Tuvalu

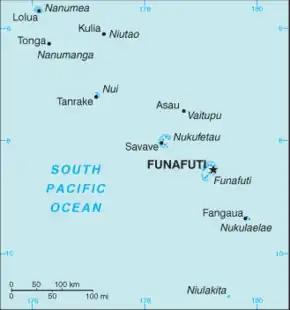
Map of Tuvalu, showing major towns and islands

The Ellice Islands were administered as a British Protectorate from 1892 to 1916, as part of the British Western Pacific Territories (BWPT), by a Resident Commissioner based in the Gilbert Islands. The administration of the BWPT ended in 1916, and the Gilbert and Ellice Islands Colony was established, which existed until October 1975.